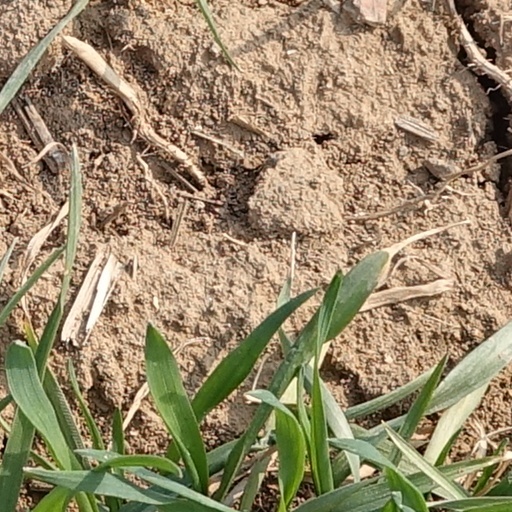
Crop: wheat